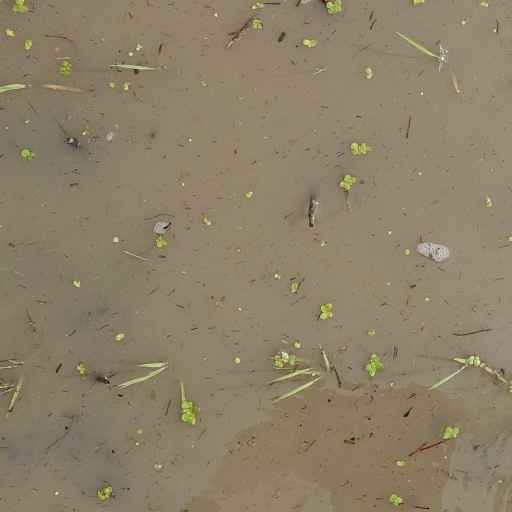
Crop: rice